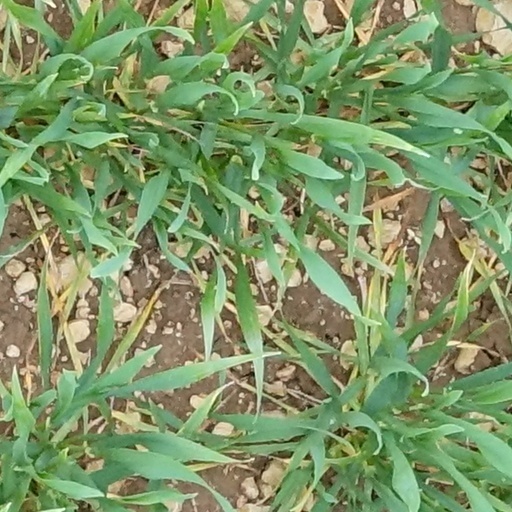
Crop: wheat